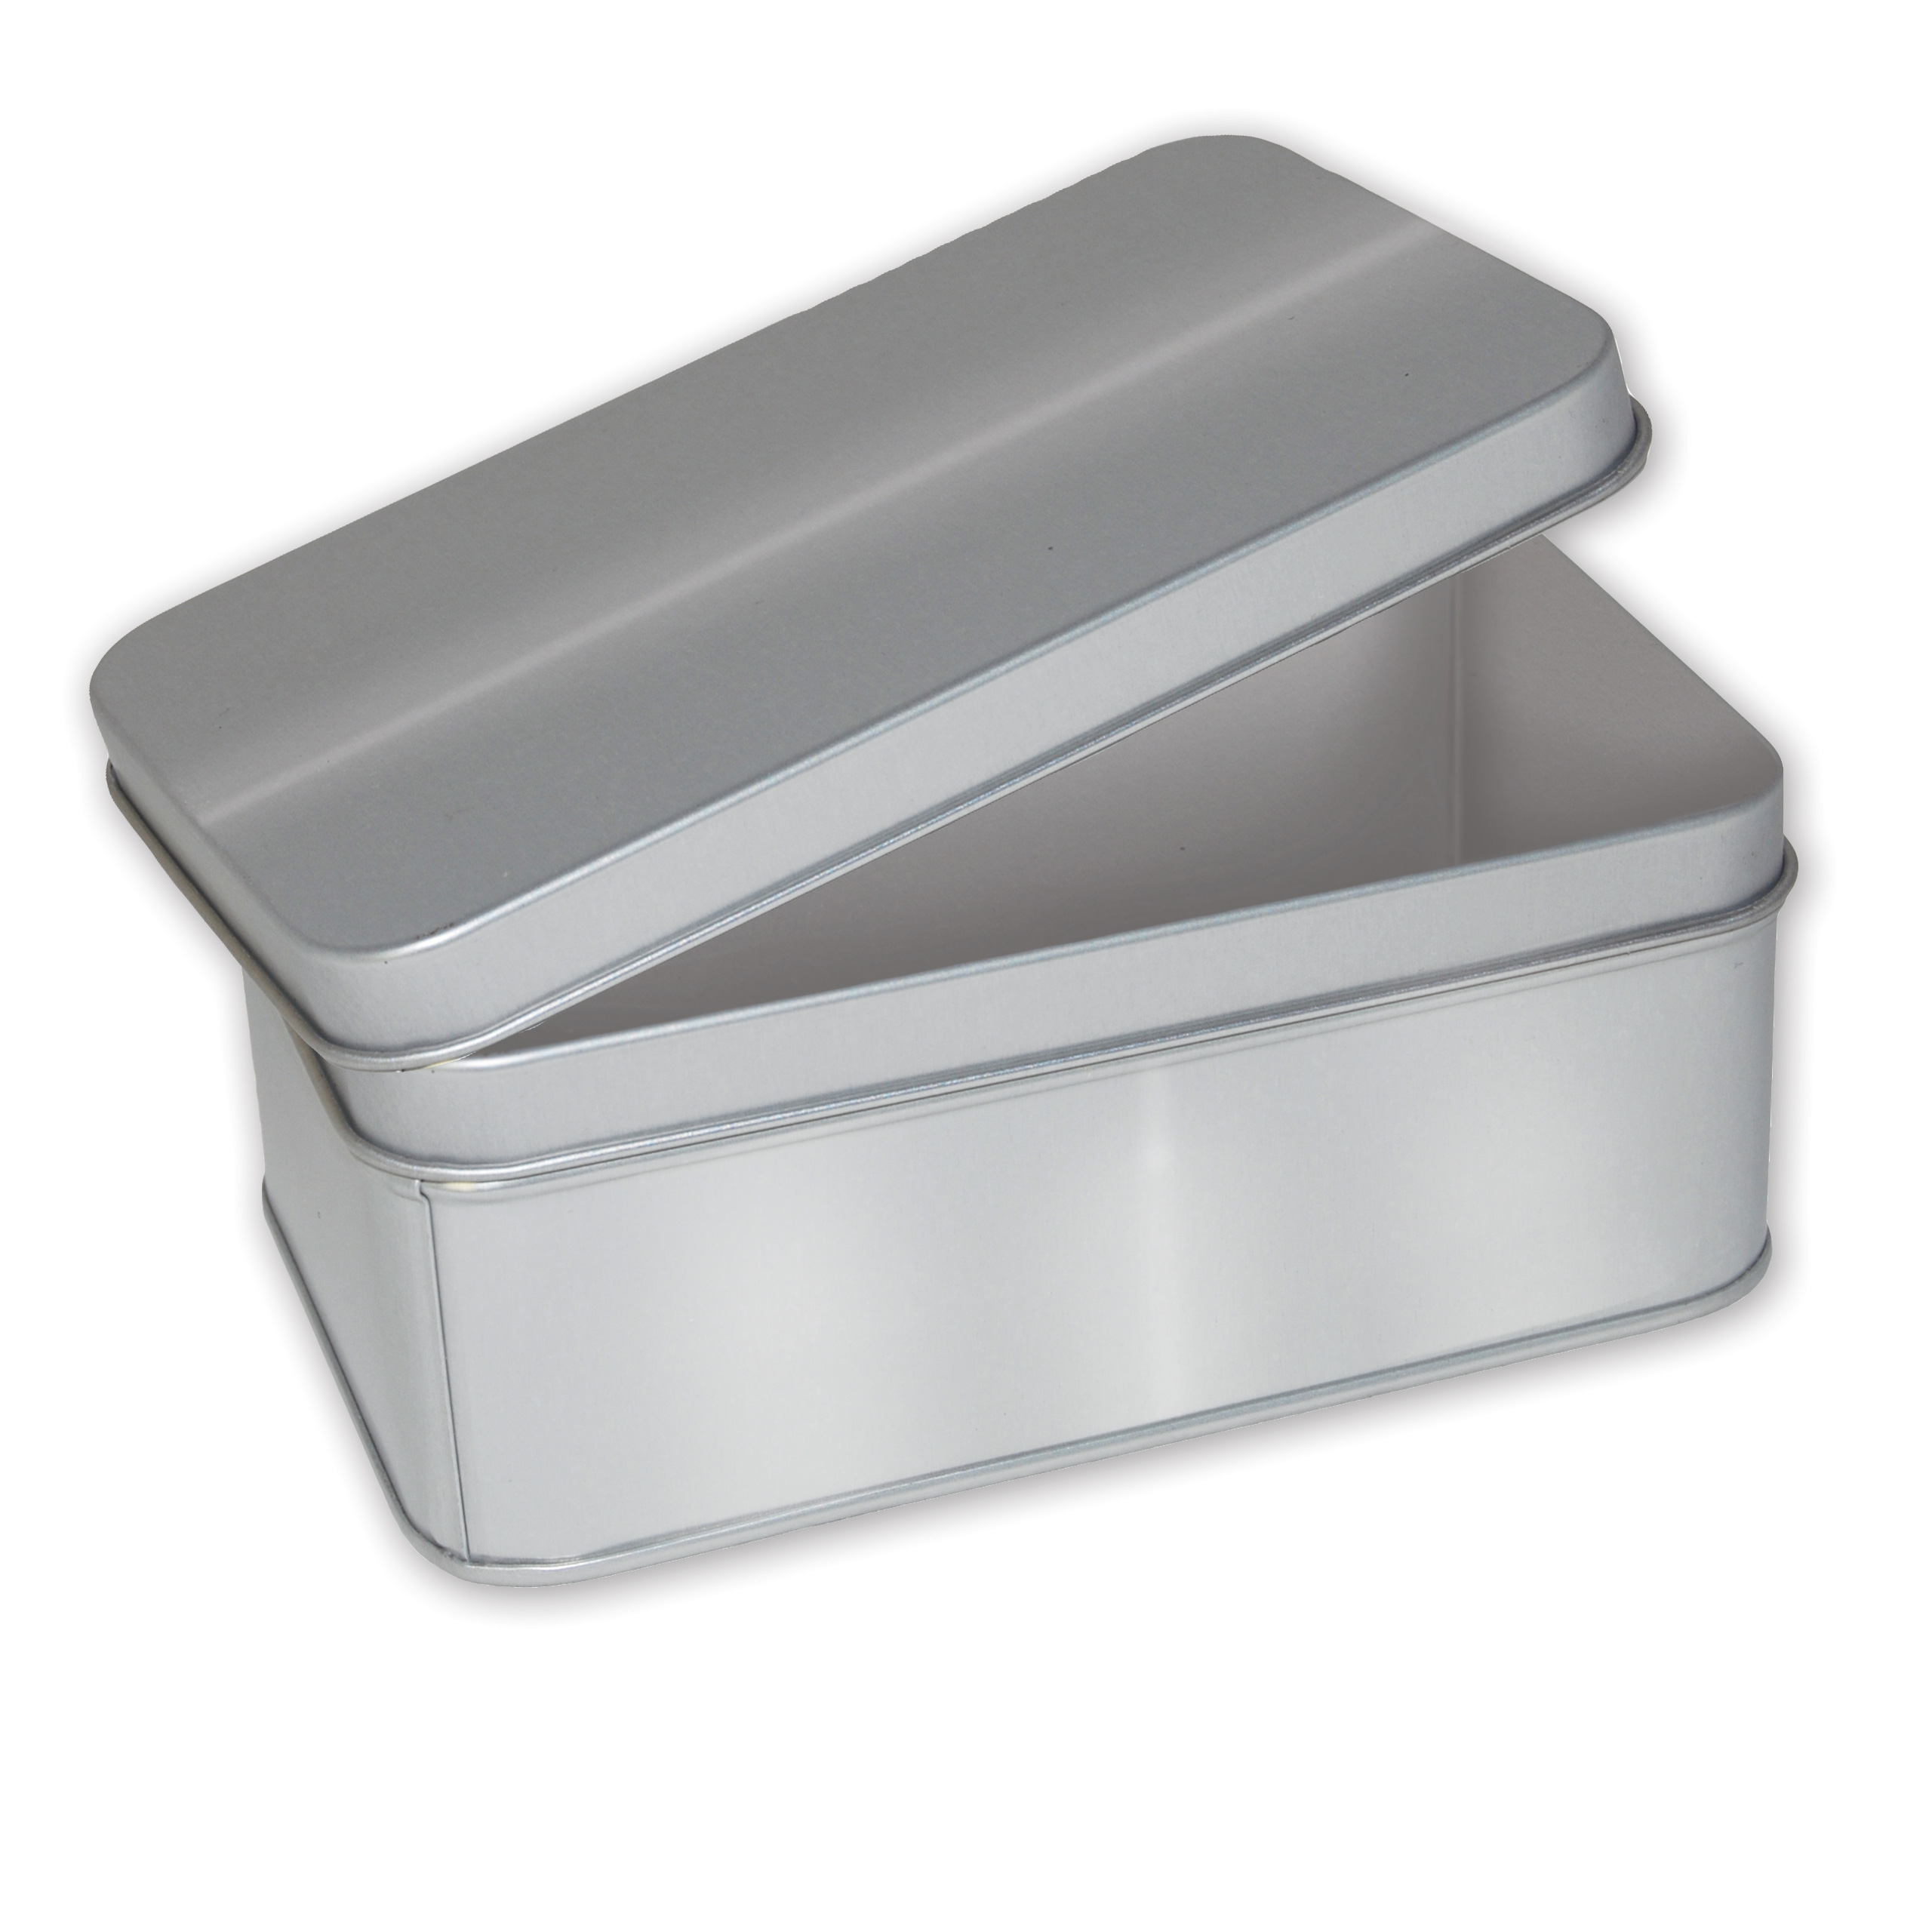
Label: metal